Health of Native Americans in the United States

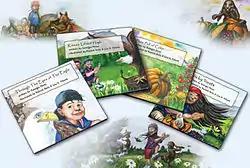
Eagle books are a book series produced by the CDC to inform Native American children about healthy lifestyles to prevent diabetes.

As diabetes is one of the utmost concerns of the Native American population, many programs have been initiated to combat this disease.